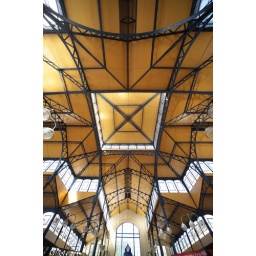
flying roof over fruits and vegetables.pest